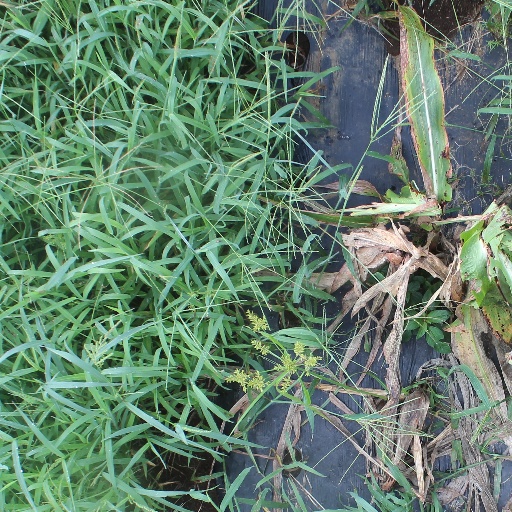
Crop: sorghum